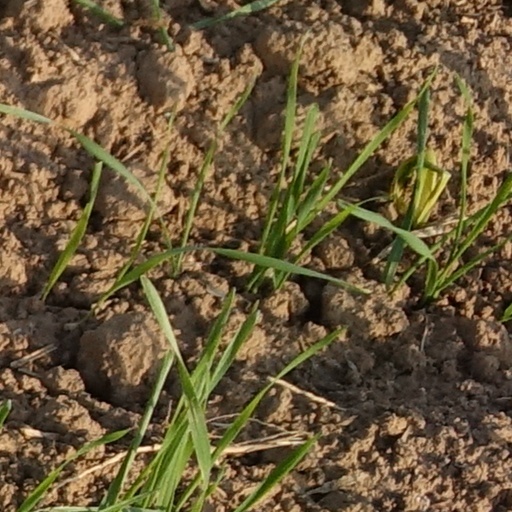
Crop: wheat